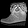
Label: Ankle boot